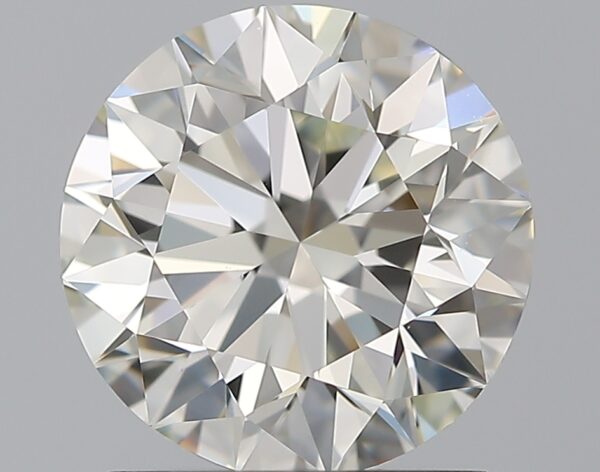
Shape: round
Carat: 1.51
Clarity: VVS1
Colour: J
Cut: EX
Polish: EX
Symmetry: EX
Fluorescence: N
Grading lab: GIA
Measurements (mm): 7.28 x 7.32 x 4.56